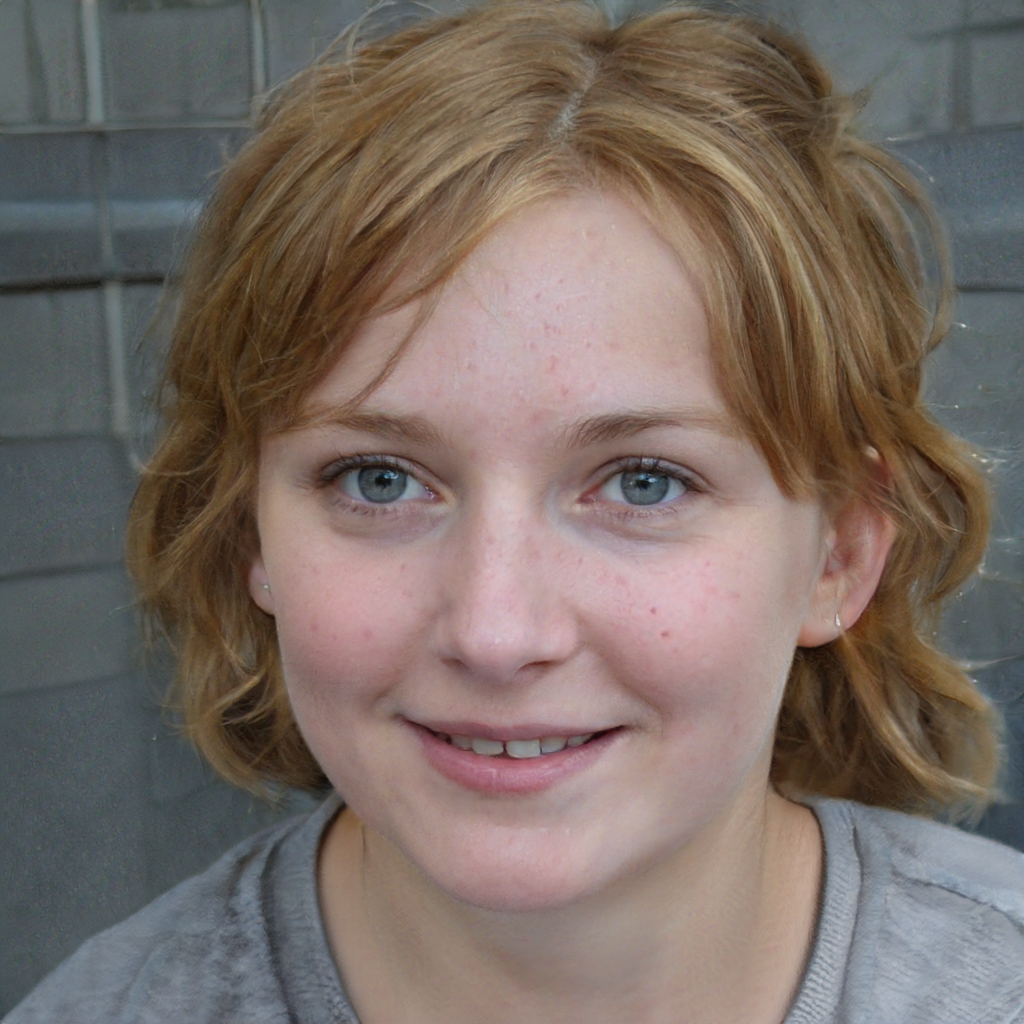
Gender: Female